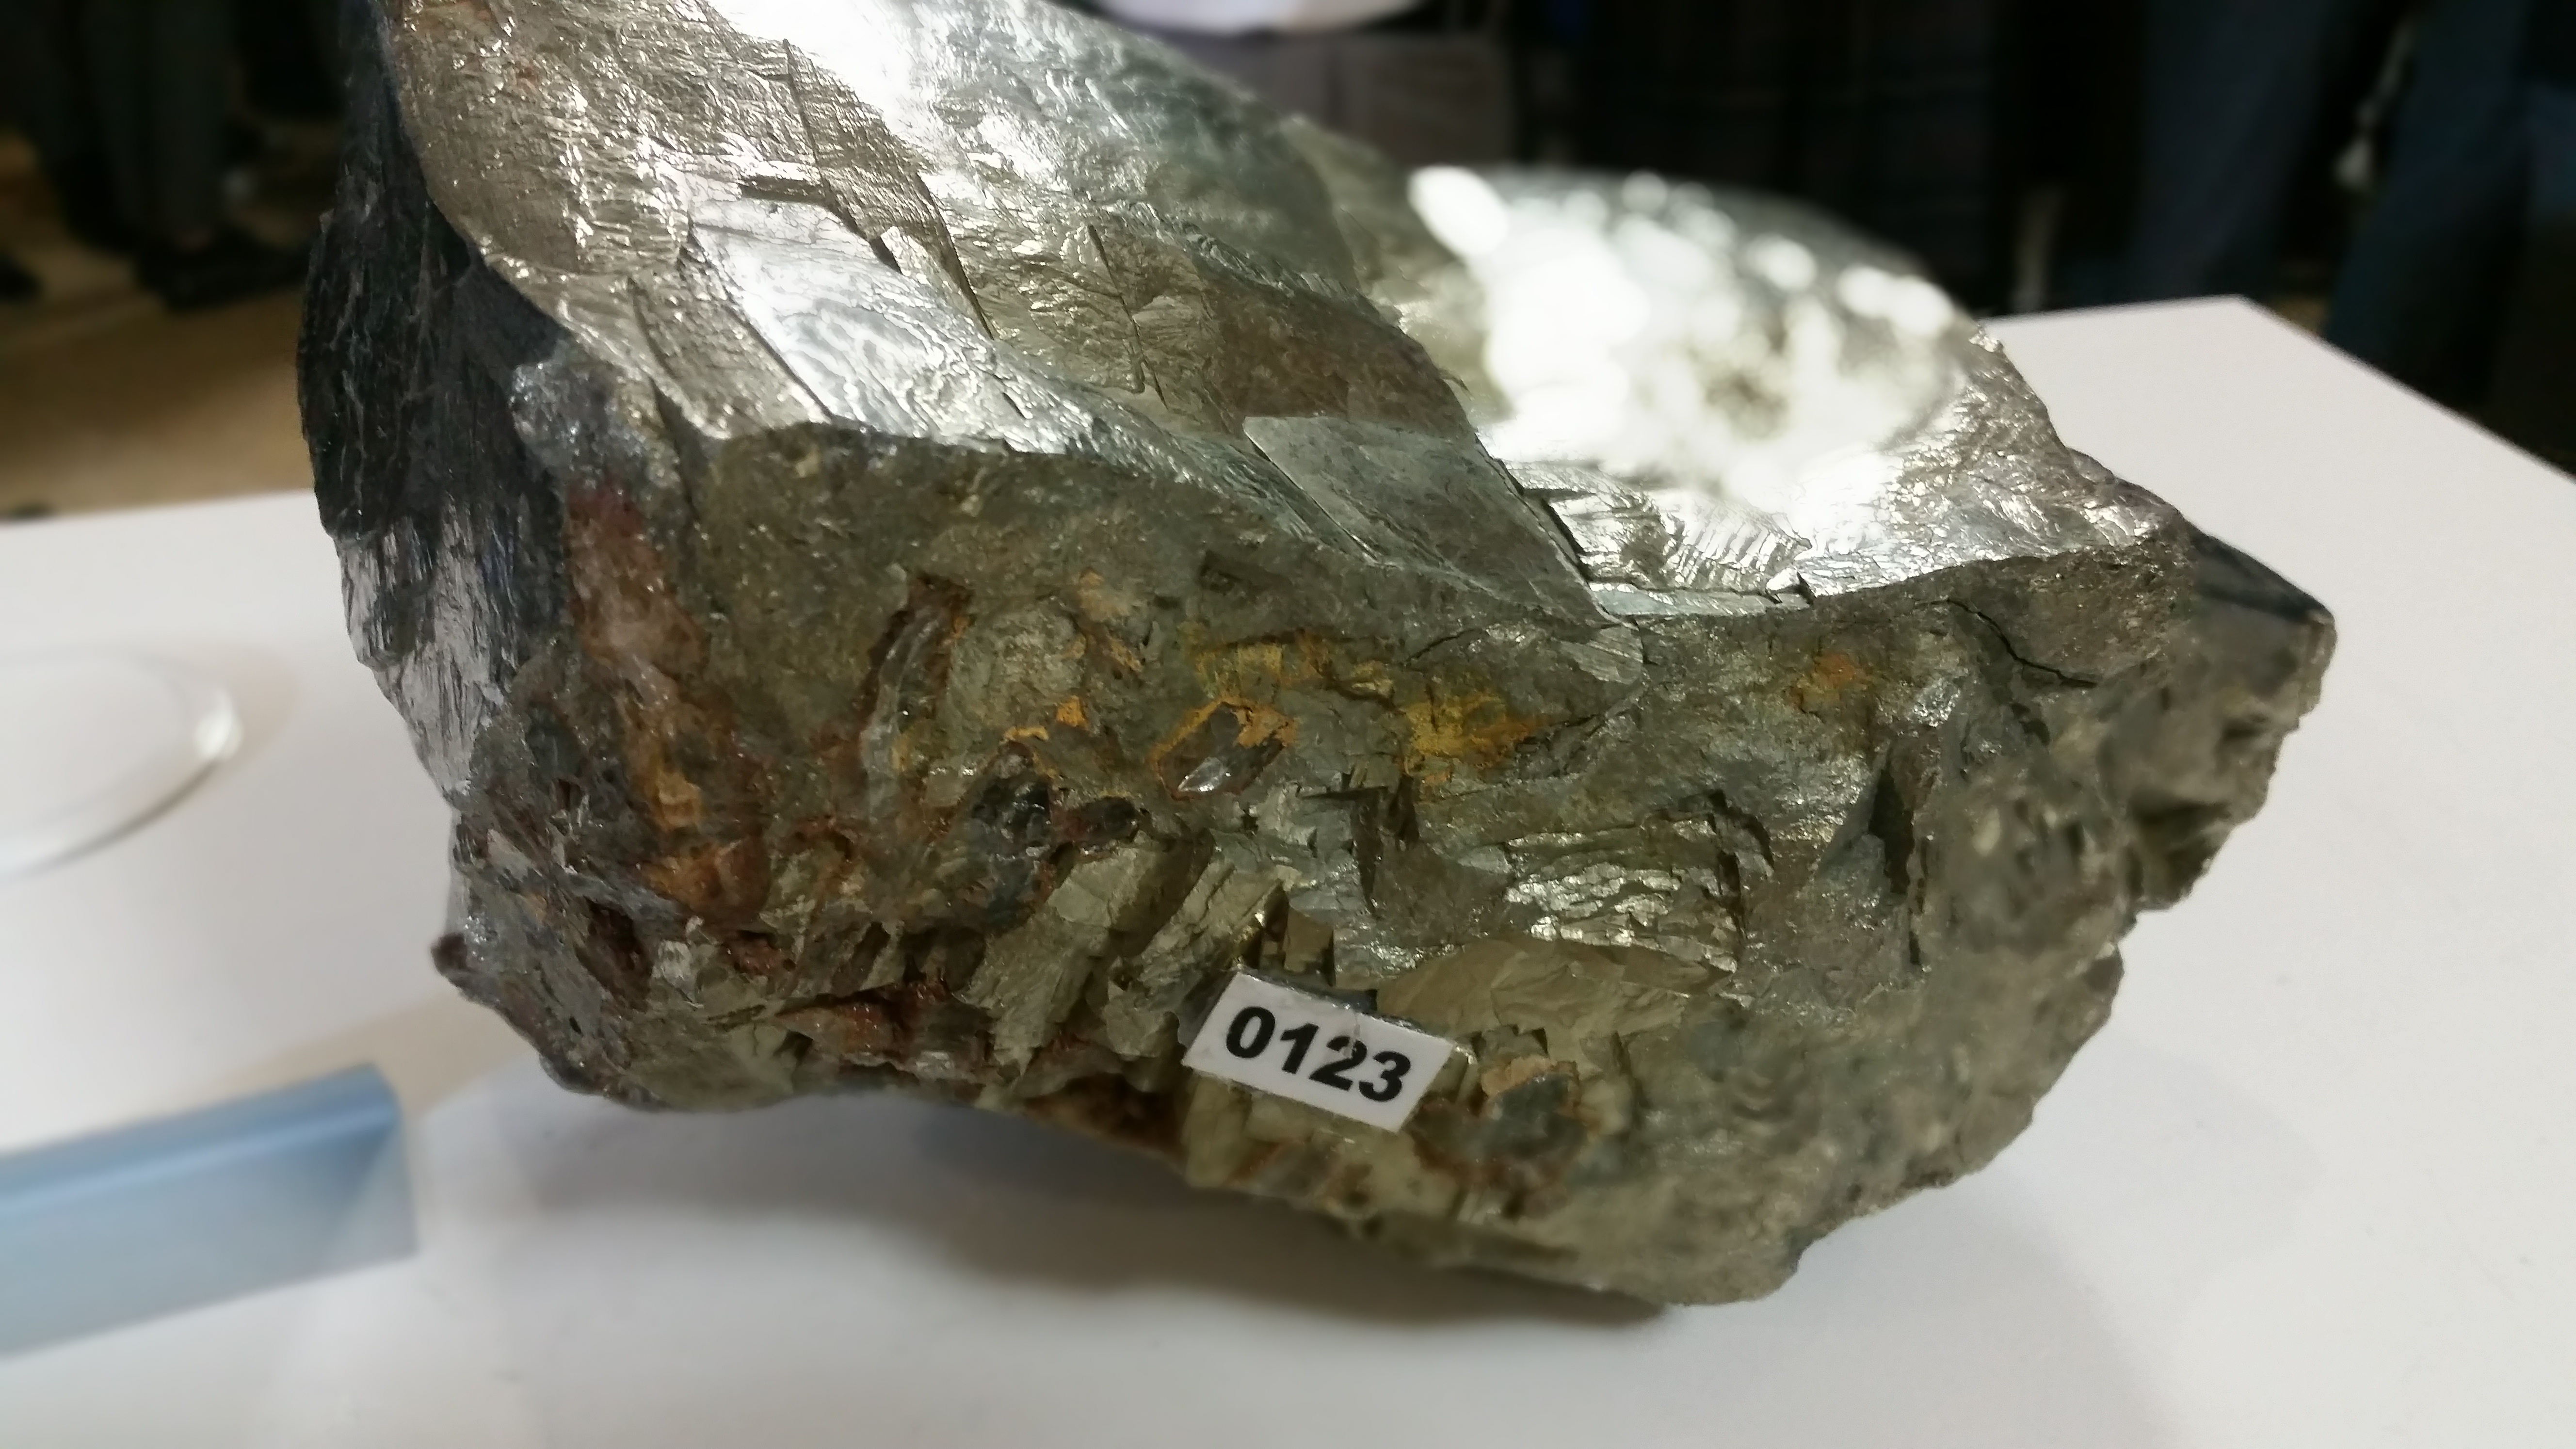
rock, metal, material, mineral